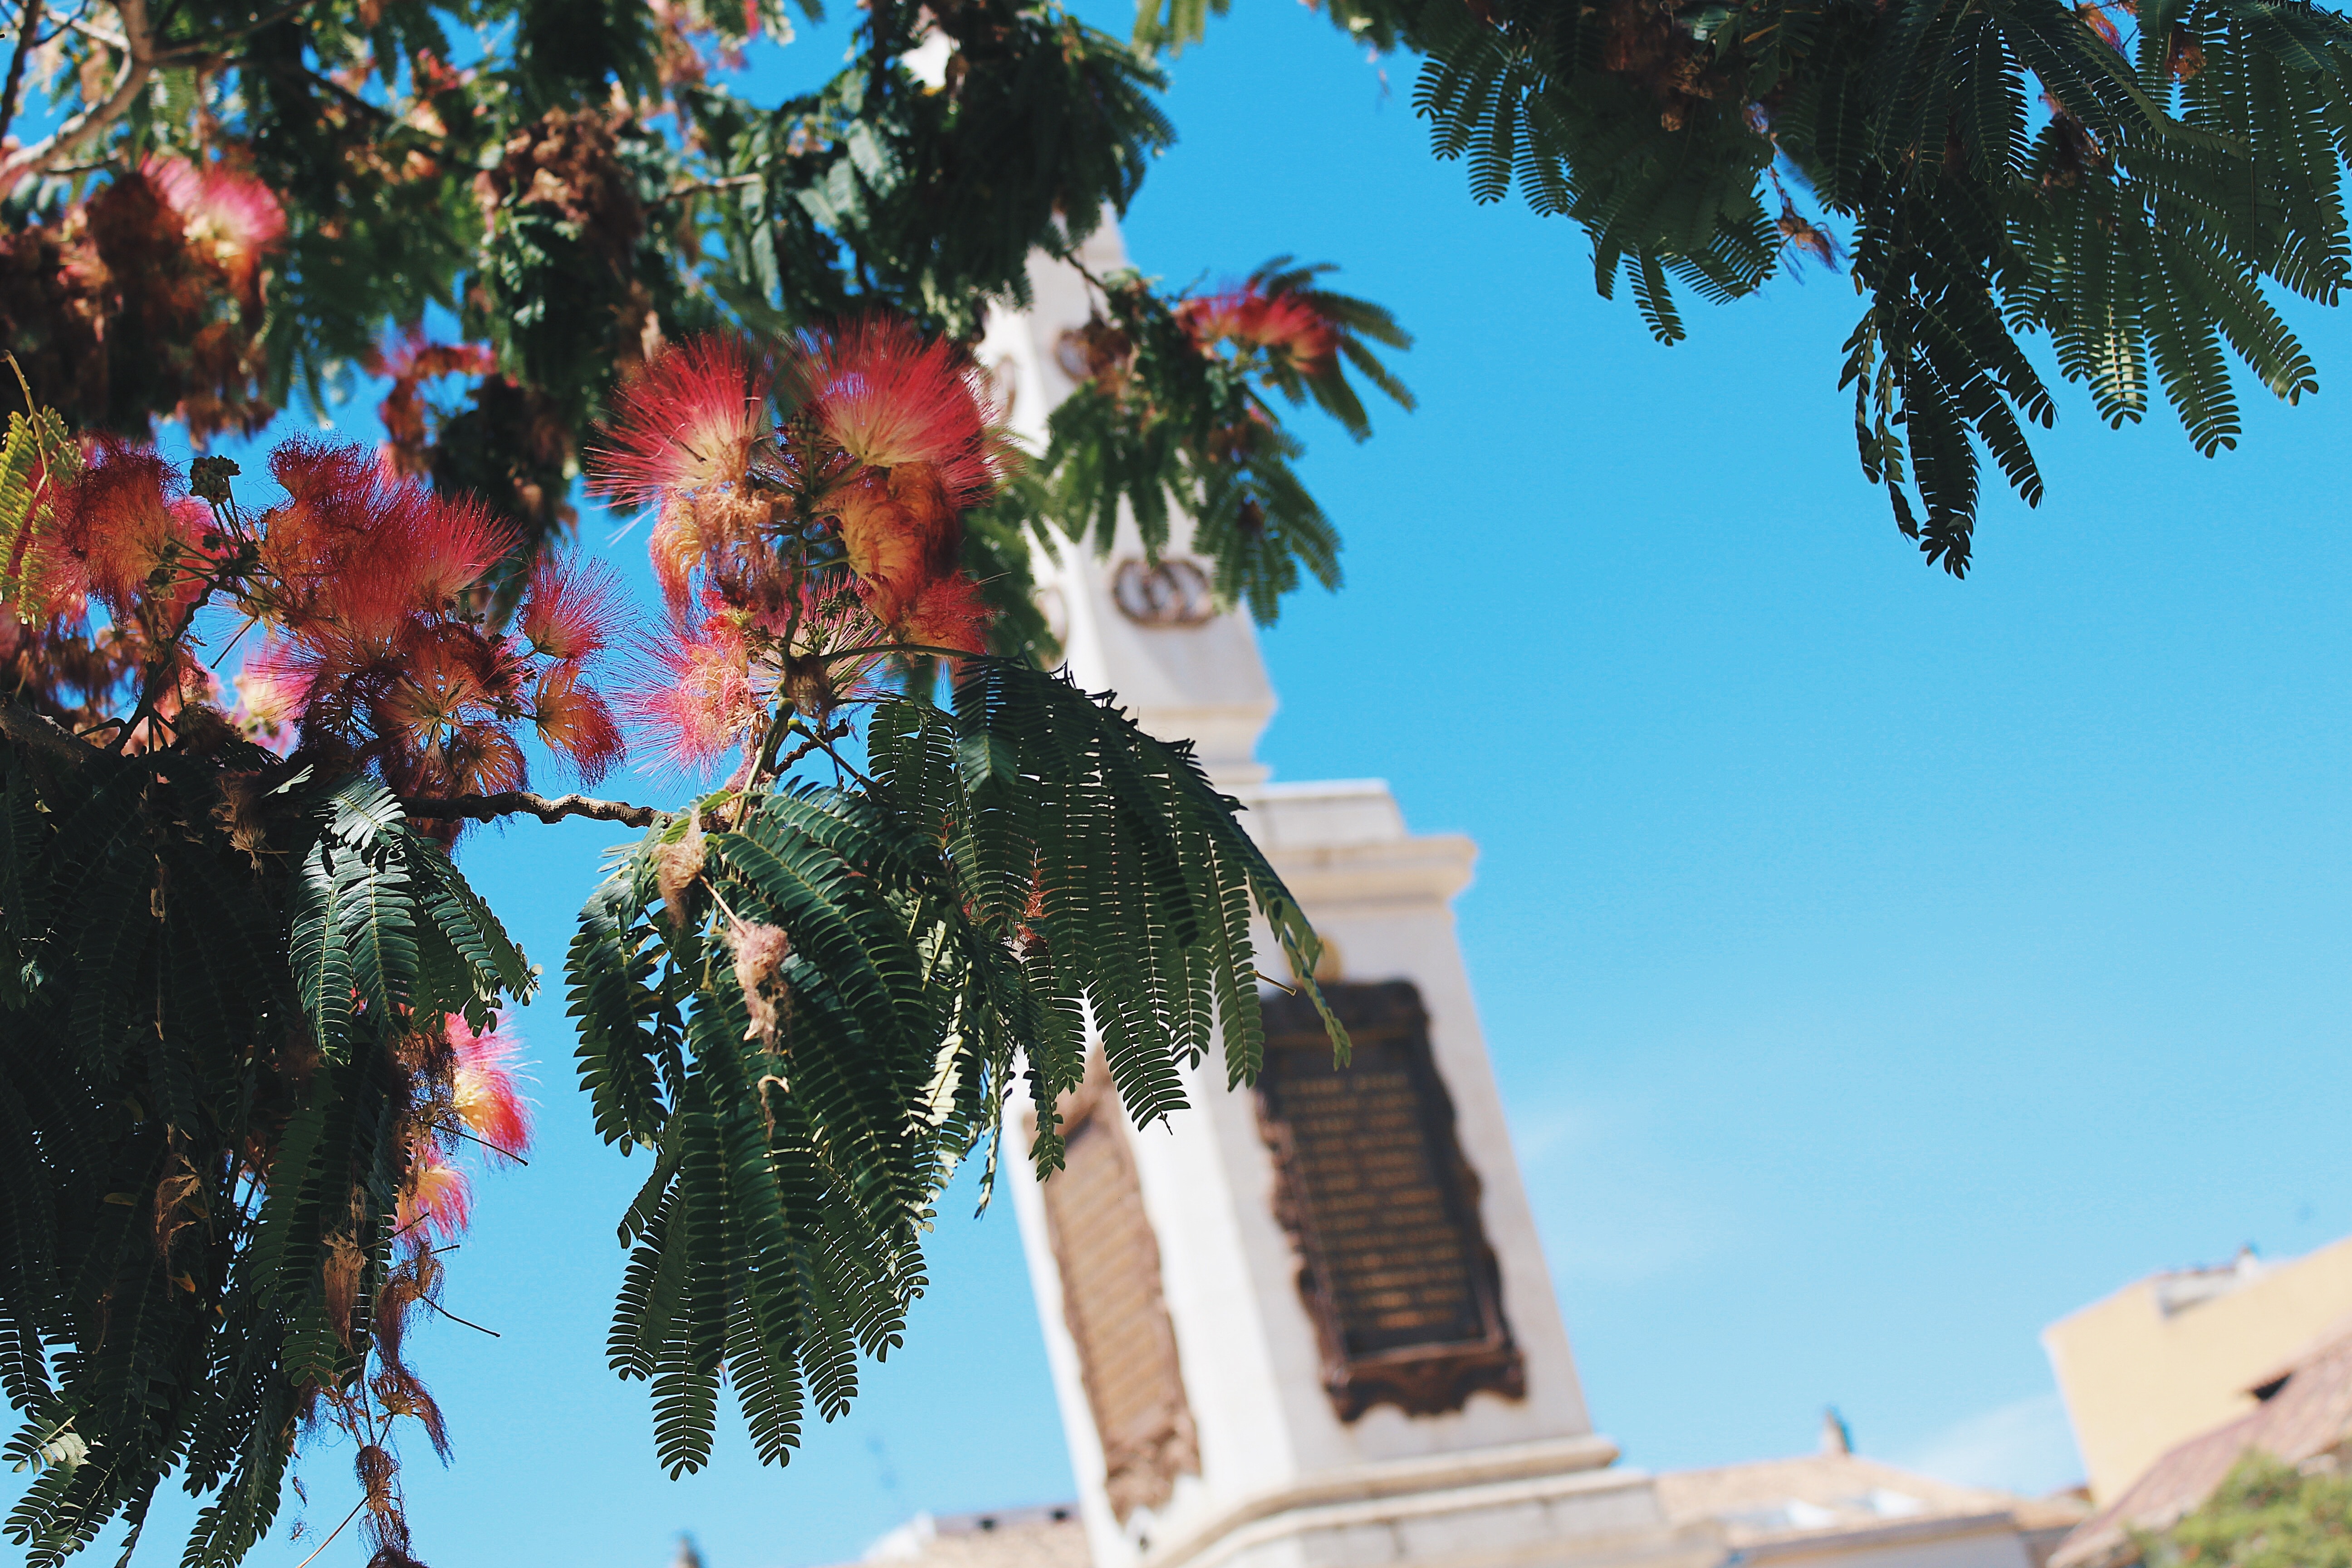
tree, blue, sky, palm tree, woody plant, arecales, daytime, plant, leaf, architecture, branch, borassus flabellifer, elaeis, vacation, city, building, house, date palm